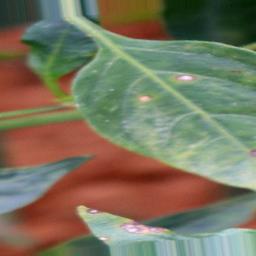
Label: cercospora